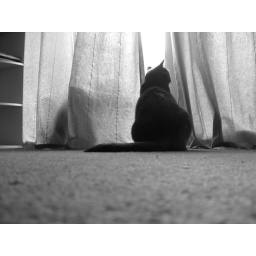
Black and white shots of my black cat freya hanging out by the window.